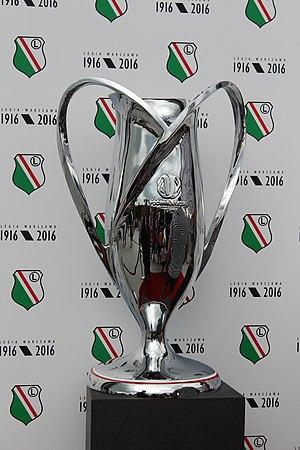
Le Legia Varsovie est un club professionnel polonais de football basé à Varsovie et qui participe depuis de nombreuses années à l'Ekstraklasa, première division du pays. Renommé en Pologne mais aussi en Europe, le Legia est le club polonais qui a joué le plus de fois en Ligue des champions. Par le passé, il est notamment parvenu à se qualifier pour les demi-finales de la Coupe d'Europe des clubs champions en 1970, étant finalement éliminé par le Feyenoord Rotterdam. Vainqueur à quatorze reprises du championnat de Pologne, un record national partagé avec deux autres clubs, le Legia Varsovie compte aussi à son palmarès dix-neuf Coupes de Pologne, victoires qui le placent comme le spécialiste de la compétition, une Coupe de la Ligue et quatre Supercoupes de Pologne.